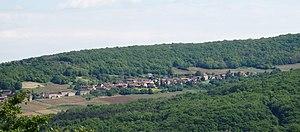
Vue générale de Burgy, depuis le site naturel protégé de La Boucherette (Lugny)
Burgy est une commune française située dans le département de Saône-et-Loire en région Bourgogne-Franche-Comté.